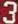
Number: 3